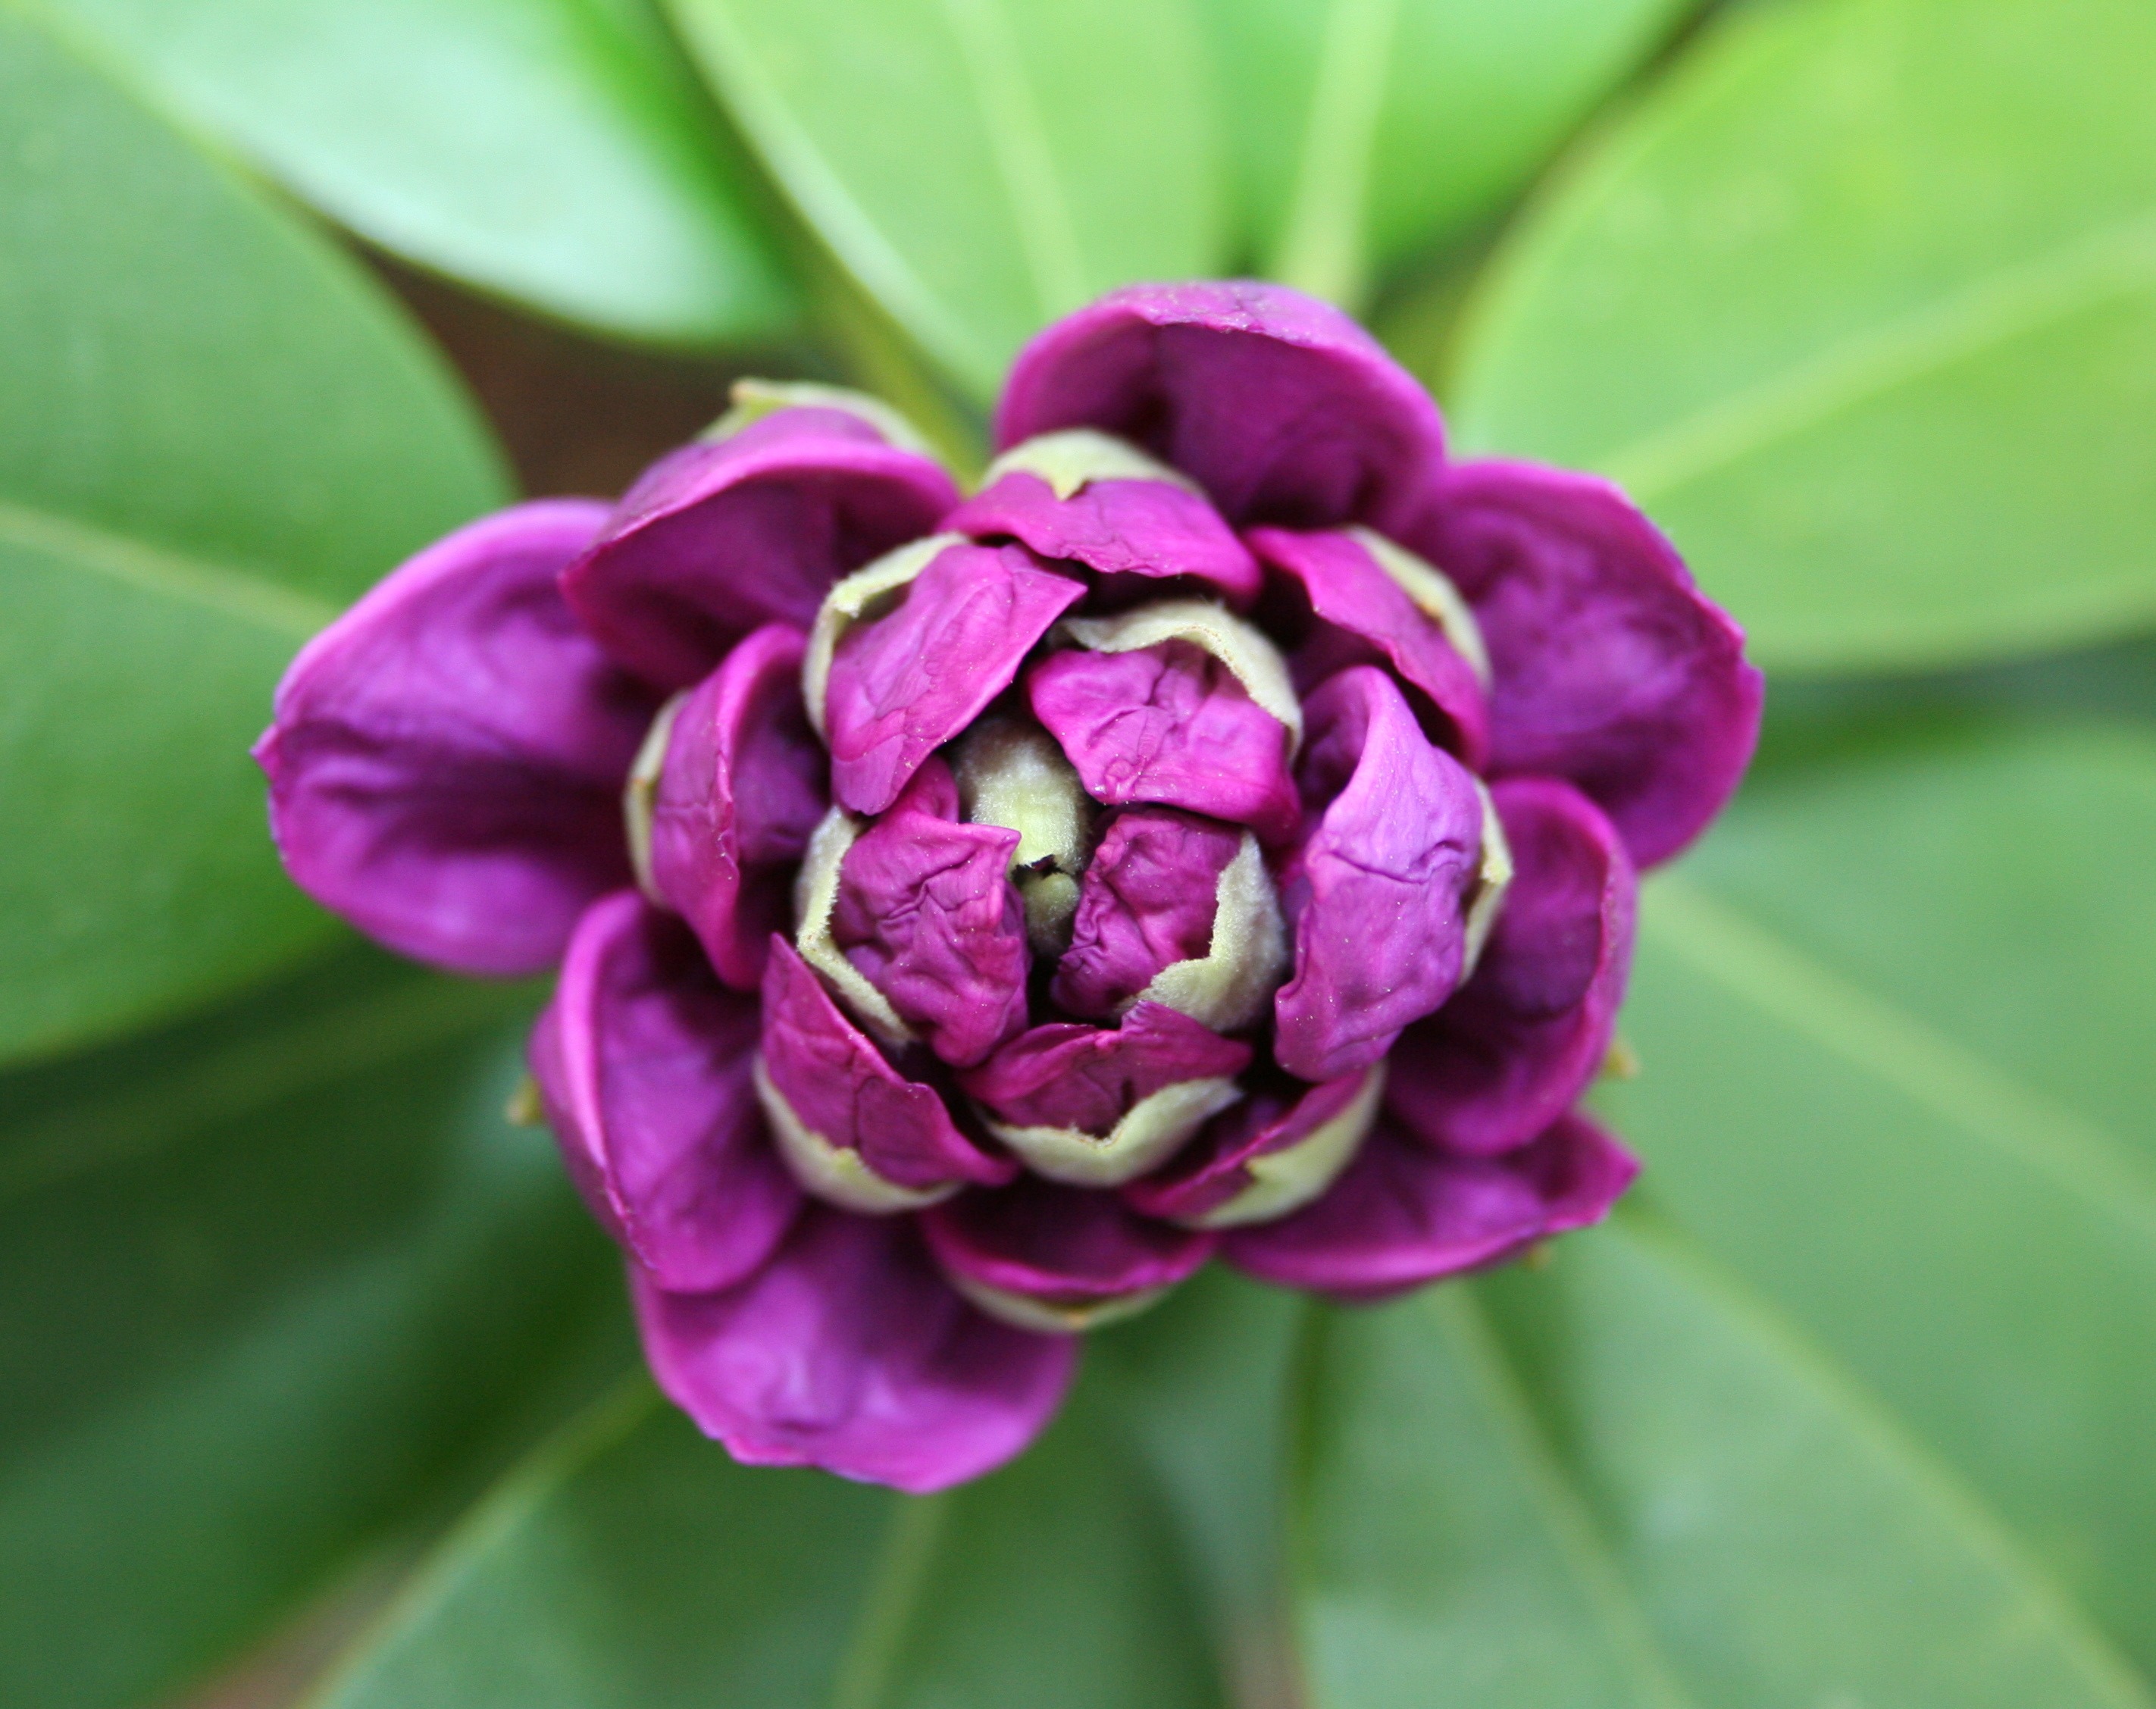
blossom, plant, flower, purple, petal, bloom, floral, macro, botany, flora, perennial, close up, rhododendron, bud, peony, macro photography, flowering plant, plant stem, land plant, rhodo